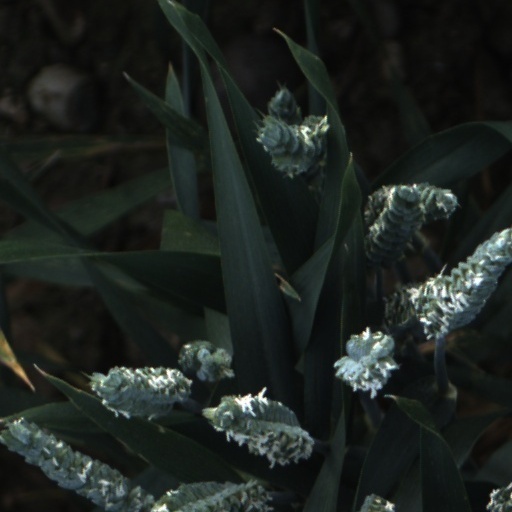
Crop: wheat